Olaf Lindenbergh

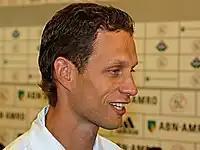
Lindenbergh in 2006

Olaf Lindenbergh (born 6 February 1974) is a Dutch former professional footballer who played as a defensive midfielder. Over a 18-year professional career, he spent the majority of his playing years in the Eredivisie with De Graafschap, AZ, and Ajax.